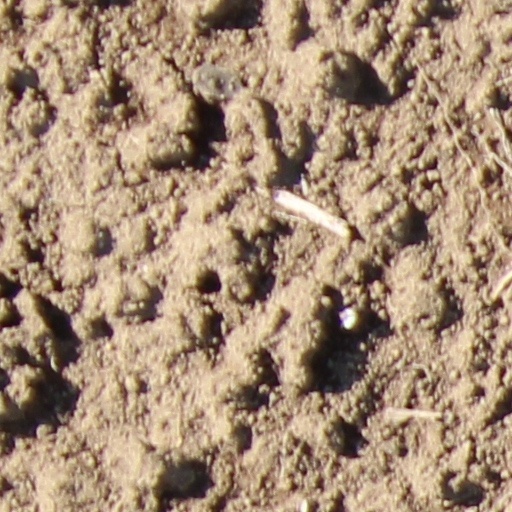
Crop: wheat